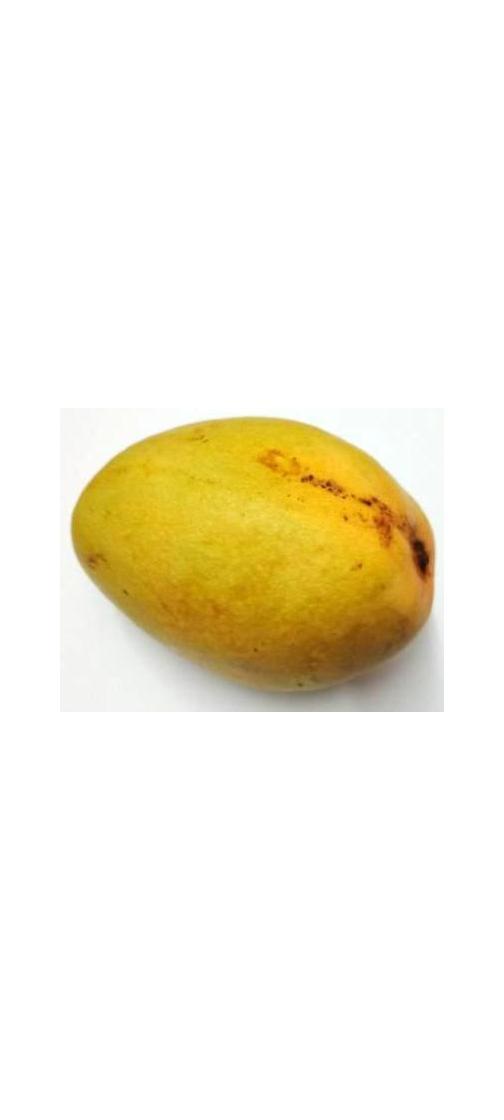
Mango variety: Bari-11